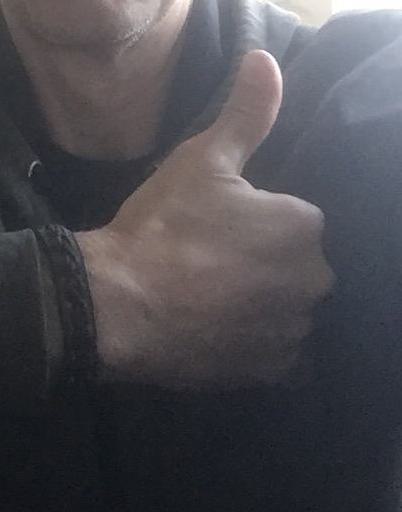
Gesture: like